Compulsory education in China

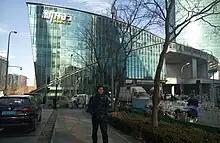
Outside the headquarters of New Oriental

Compulsory education continues after primary school. The only means of pursuing higher education is enrolling in a middle school, also referred to as middle school.